Dive computer

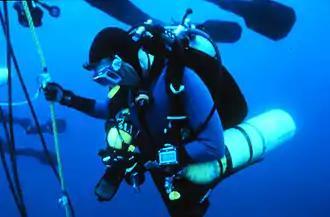
Technical diver wearing a dive computer on his left wrist during a decompression stop.

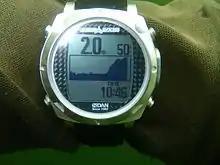
Dive computer dive profile display

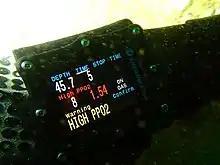
High oxygen partial pressure warning on Shearwater Perdix dive computer

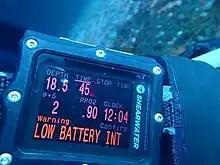
Shearwater Perdix dive computer low battery warning display

Dive computers provide a variety of visual dive information to the diver, usually on a LCD or OLED display. More than one screen arrangement may be selectable during a dive, and the primary screen will display by default and contain the safety critical data. Secondary screens are usually selected by pressing one or two buttons one or more times, and may be transient or remain visible until another screen is selected. All safety critical information should be visible on any screen that will not automatically revert within a short period, as the diver may forget how to get back to it and this may put them as significant risk. Some computers use a scroll through system which tends to require more button pushes, but is easier to remember, as eventually the right screen will turn up, others may use a wider selection of buttons, which is quicker when the sequence is known, but easier to forget or become confused, and may demand more of the diver's attention, :